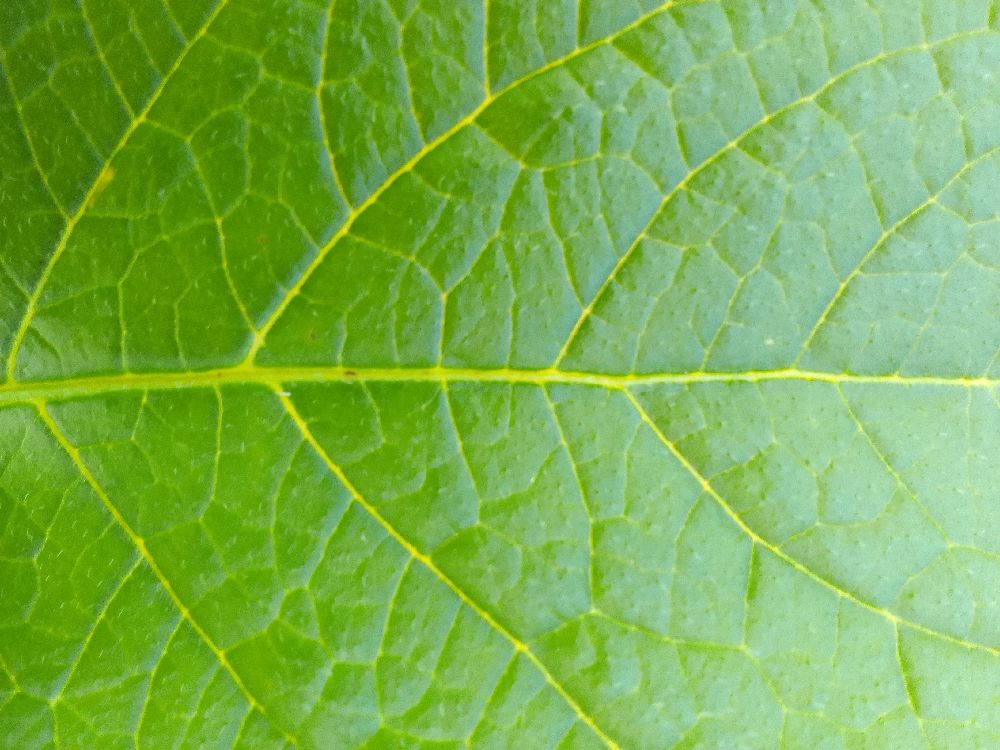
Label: Healthy